40th (the 2nd Somersetshire) Regiment of Foot

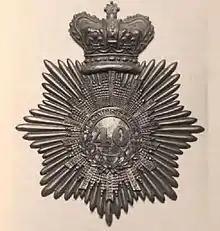
Officer's Cap Badge 40th (the 2nd Somersetshire) Regiment of Foot c.1830

The 40th (the 2nd Somersetshire) Regiment of Foot was an infantry regiment of the British Army, raised in 1717 in Annapolis Royal, Nova Scotia. Under the Childers Reforms it amalgamated with the 82nd Regiment of Foot (Prince of Wales's Volunteers) to form the Prince of Wales's Volunteers (South Lancashire Regiment) in 1881.